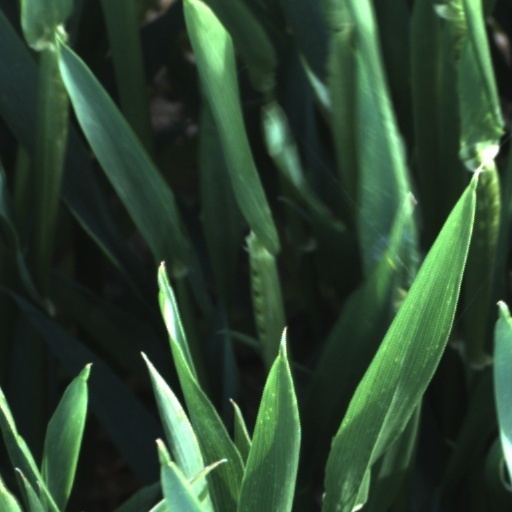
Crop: wheat